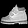
Label: Ankle boot